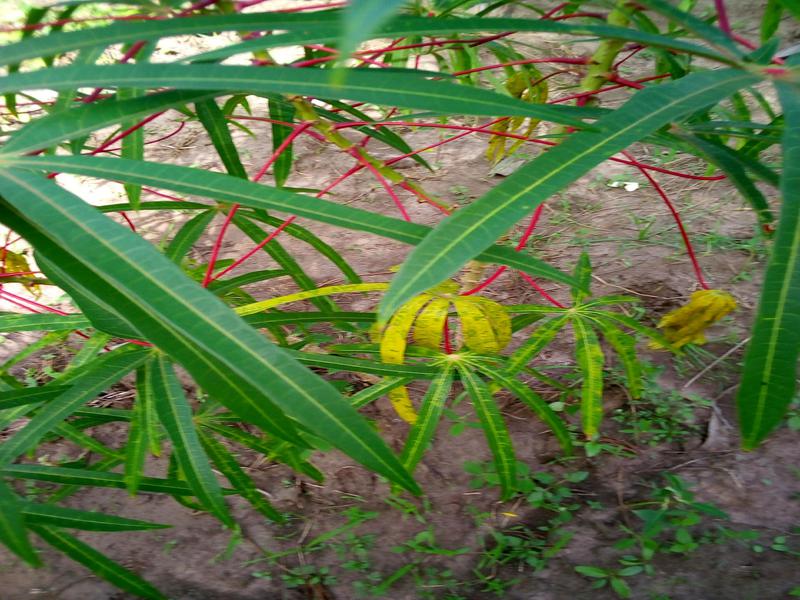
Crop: cassava
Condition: brown_streak_disease